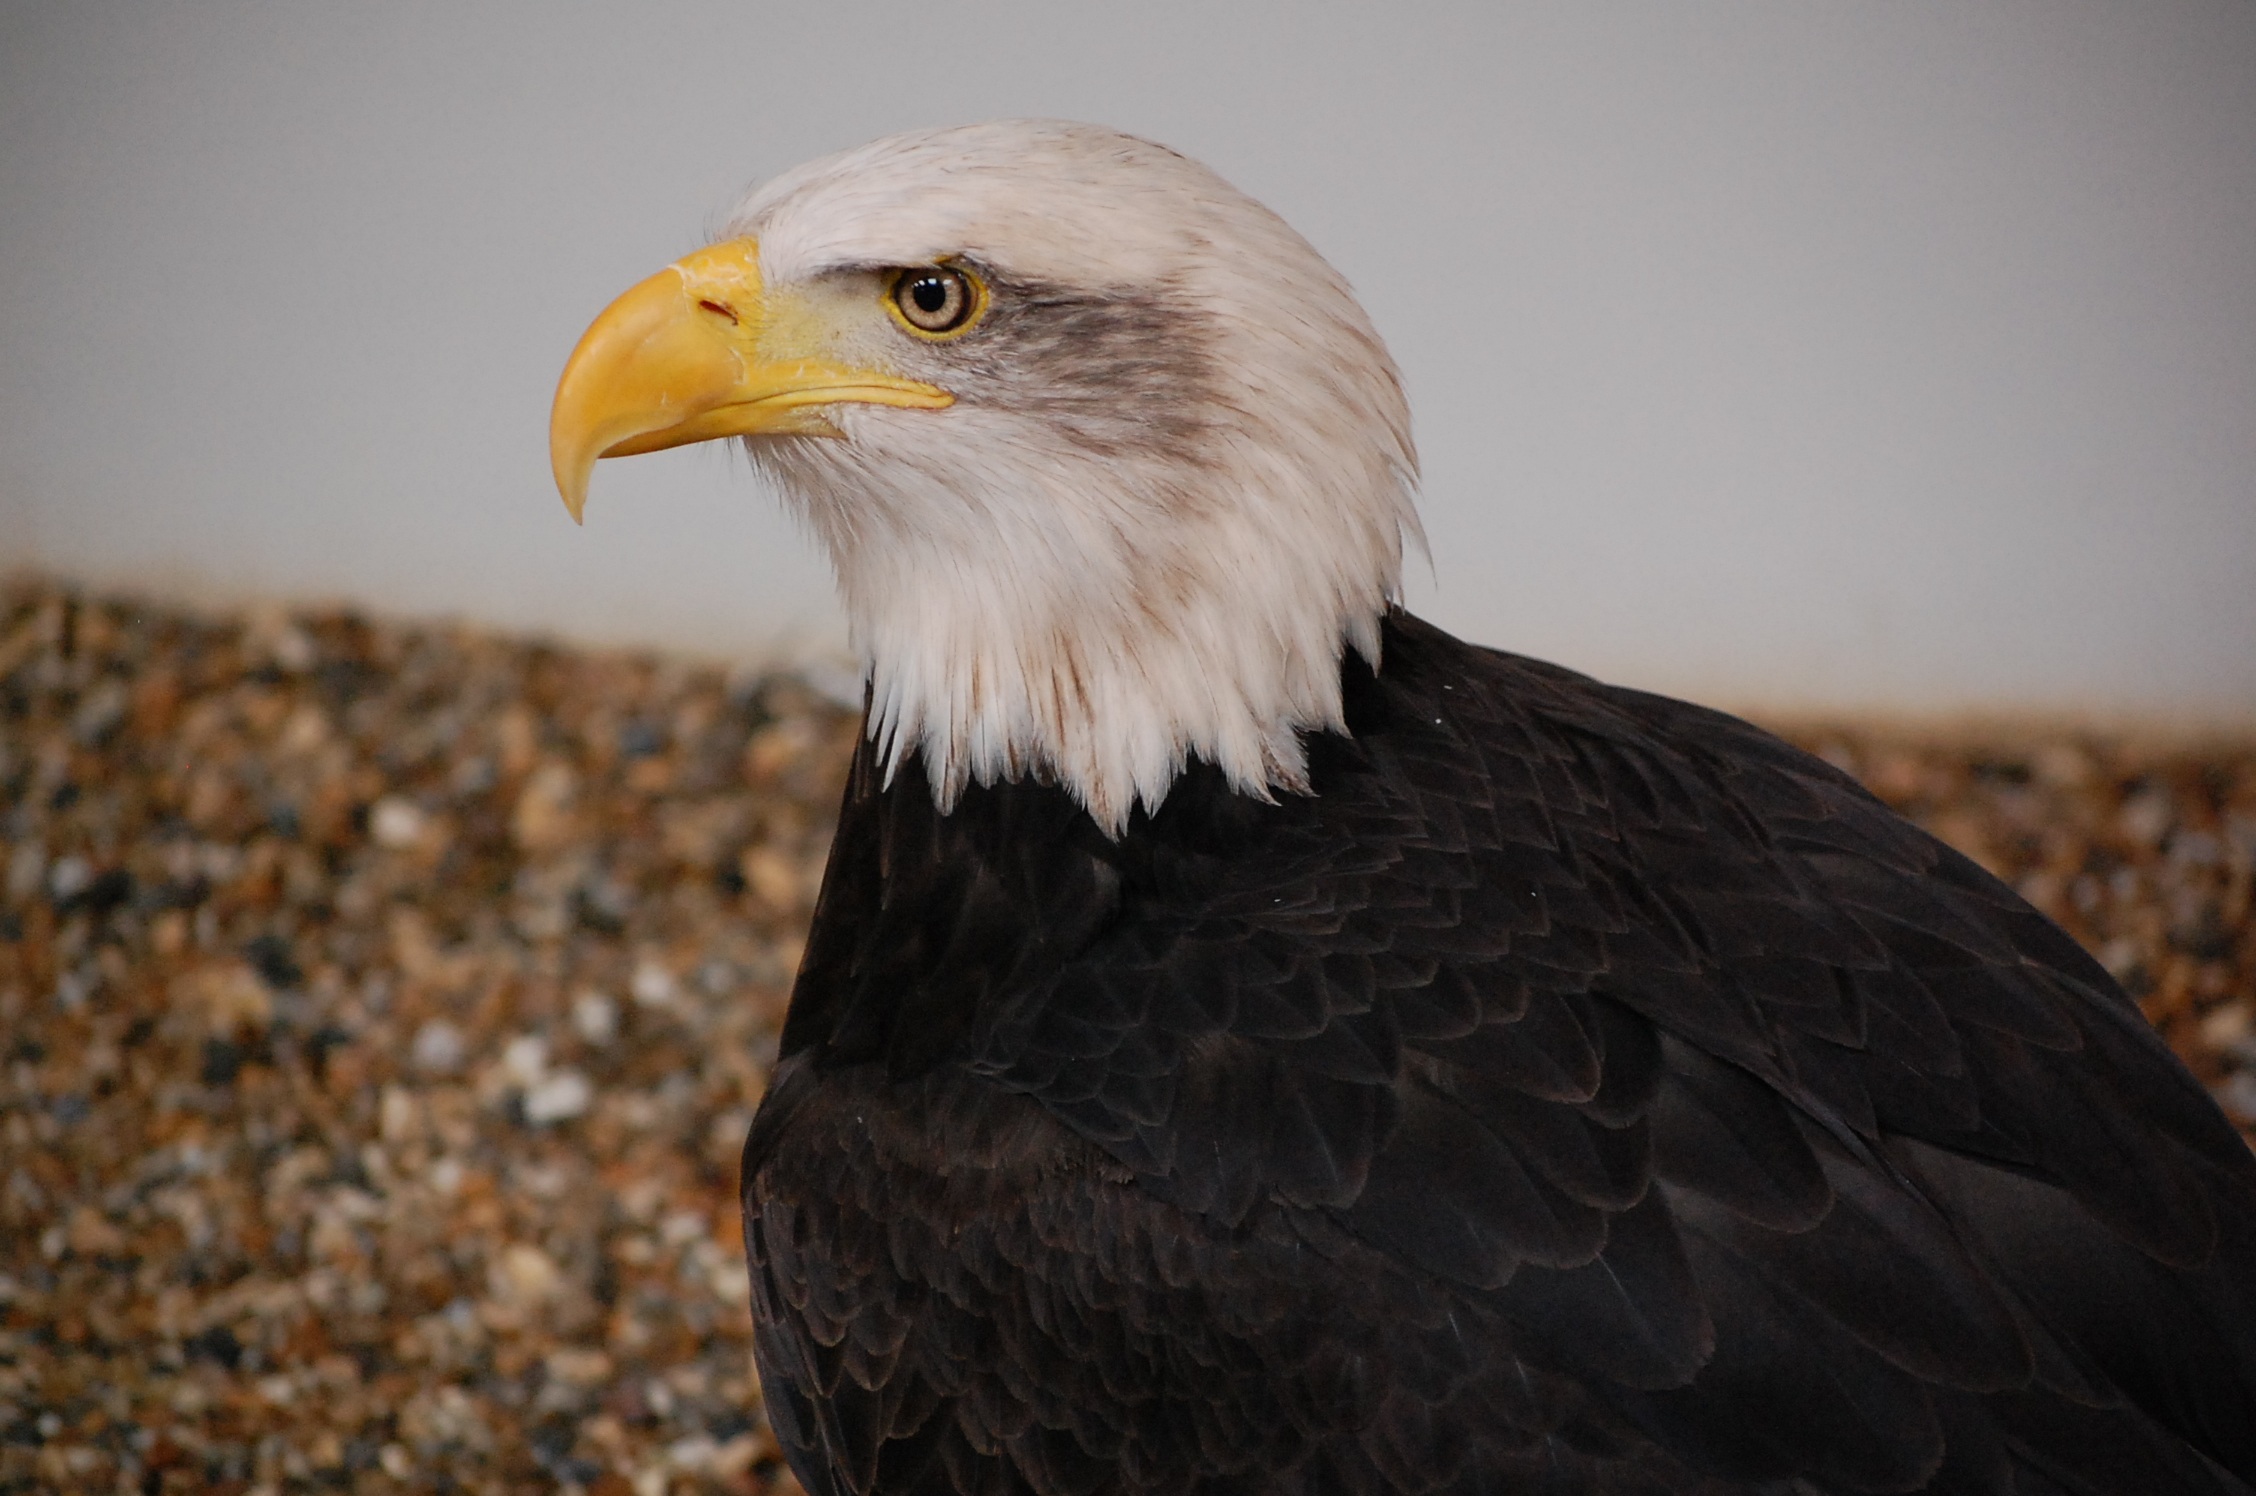
bird, wing, wildlife, beak, eagle, predator, fauna, bird of prey, bald eagle, close up, vertebrate, accipitriformes